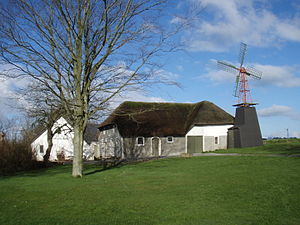
Museum Salling / Udstillingerne
Museumsgården ""Det Lille Land"""
Museum Salling er et statsanerkendt, kommunalt museum med nationalt ansvar indenfor naturhistorie og kunst foruden det lokale ansvar for arkæologi og nyere tid.